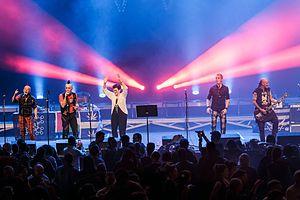
Les Ramoneurs de menhirs et la chanteuse Louise Ebrel en fest-noz au parc des expos de Penvillers à Quimper à l'occasion des 50 ans de la confédération des cercles War'l Leur le 29 avril 2017.
Les Ramoneurs de menhirs est un groupe de punk celtique français, originaire de Bretagne. Formé en 2006, il est constitué du couple de sonneurs Éric Gorce à la bombarde et Richard Bévillon au biniou, de Gwénaël Kere au chant et de Loran à la guitare électrique. La distorsion saturée de la guitare se mêle aux timbres aigus des instruments traditionnels et la boite à rythme accompagne le rythme intense et répétitif de la danse bretonne.